Vent du soir, ou L'horrible festin

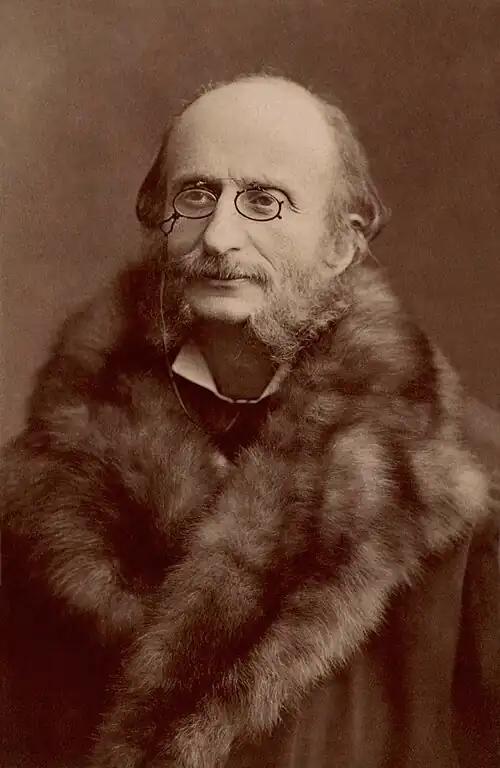
Jacques Offenbach by Nadar, c. 1860s

The work was the first collaboration between Philippe Gille and Offenbach, and the start of a friendship between them which endured until the death of the latter. It also marked the first appearance with Offenbach of the singer-actor Désiré, who went on to create many roles in the composer's works.